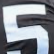
Number: 5